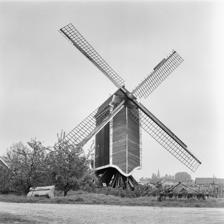
Building: De Hoed
Country: Netherlands
Year built: 1989
Windmill in Waarde, Netherlands The exterior of the mill in 1984. The miller at work, 1969 The De Hoed Mill is a post mill in Waarde , Netherlands . The structure was originally built as an oil mill in the town of Ghent in 1550, and was converted to a corn mill in the late 17th century. The mill was moved to its current location in 1989. The windmill is listed as a protected structure under rijksmonument number 32419. References